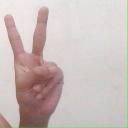
अक्षर: क